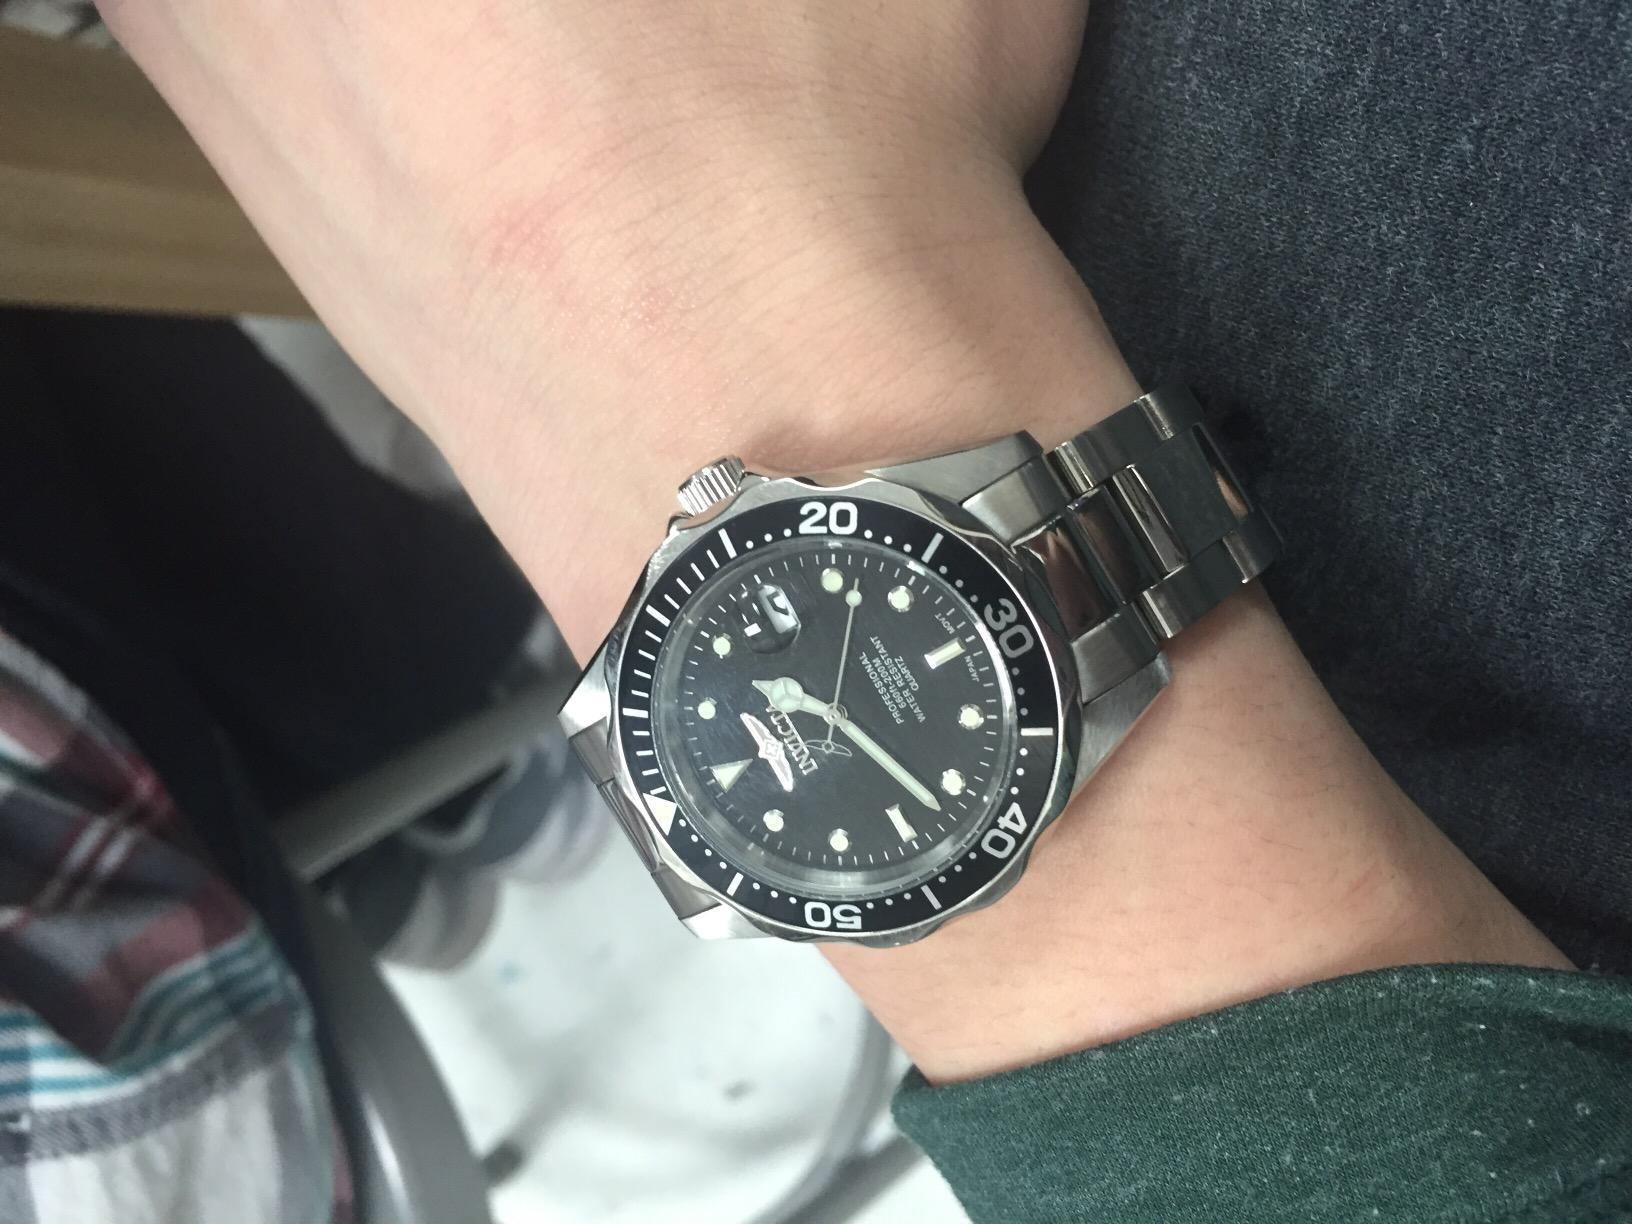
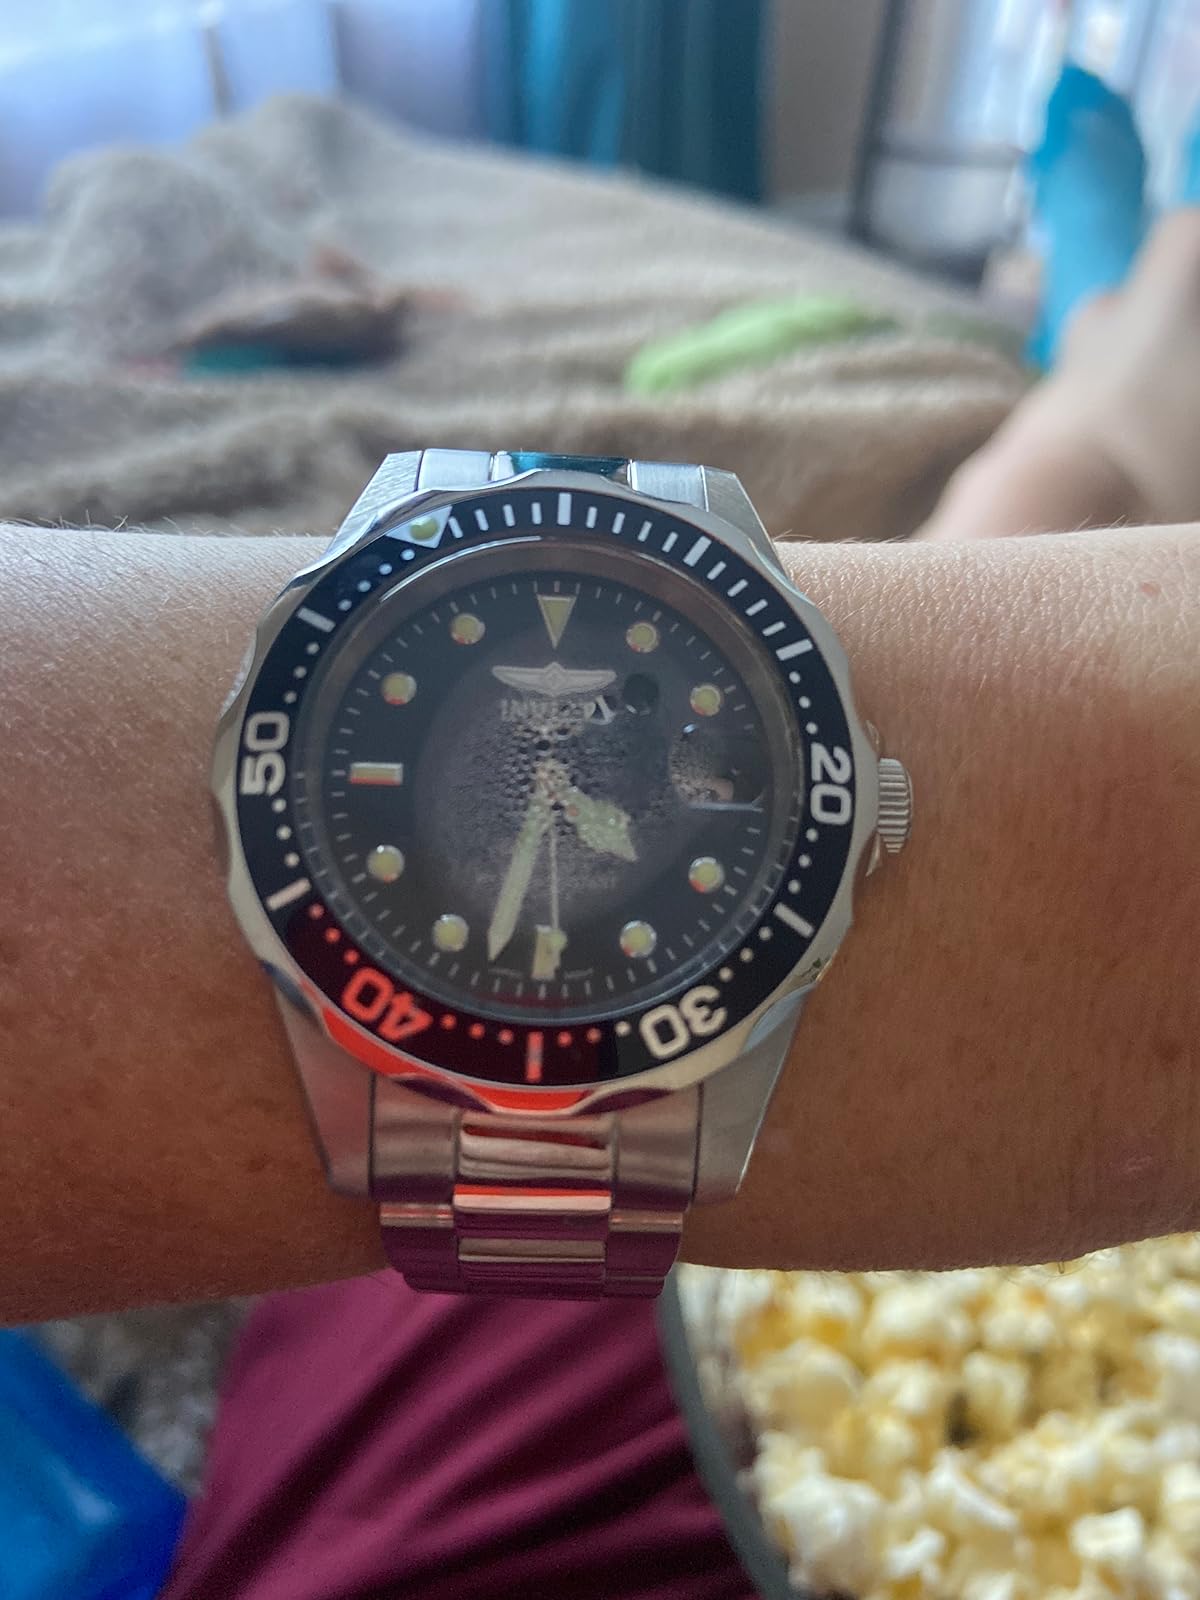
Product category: accessories_watch
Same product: yes